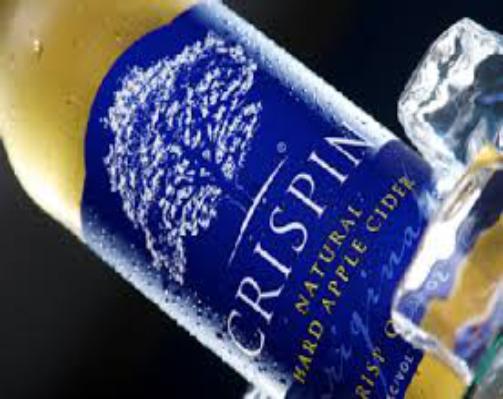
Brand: Crispin Cider
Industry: Food